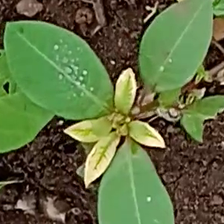
Weed species: Moti_dudhi(Euphorbia_geneculata_L)